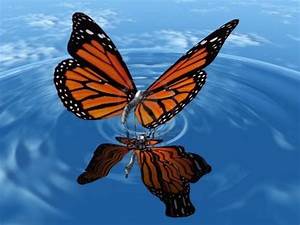
Label: farfalla